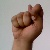
The image shows a hand gesture representing the letter 'T' in Indian Sign Language.